Pallikaranai Marsh

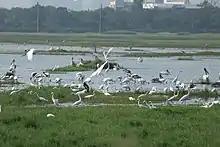
Assorted birds in the Pallikaranai marshland

The existing sewage treatment and disposal facility for south Chennai is located on the immediate periphery and within the marshland. A large-scale sewage treatment facility of the Alandur municipality is also located on the premises.